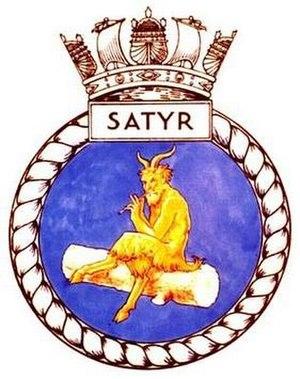
insigne du sous-marin HMS Satyr
Le HMS Satyr était un sous-marin de la troisième série d'unités de la classe S, construit pour la Royal Navy pendant la Seconde Guerre mondiale par le chantier naval Scotts, de Greenock.